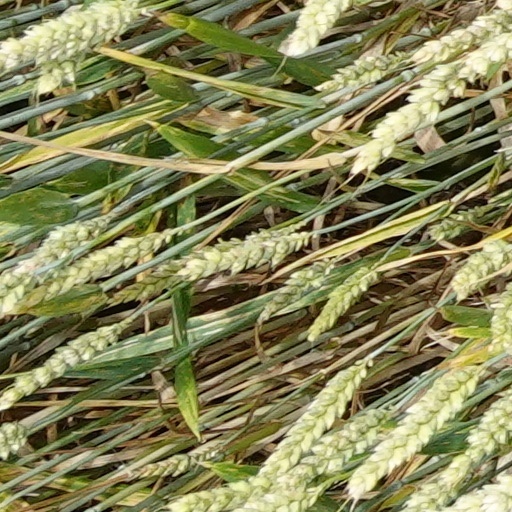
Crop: wheat